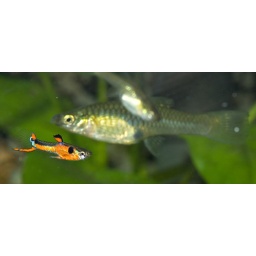
this is another male of the flag strain with a larger peacock female, and a smaller flag female in the foreground.